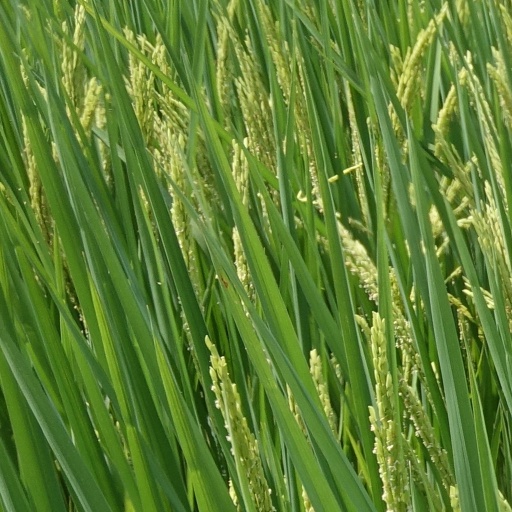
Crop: rice